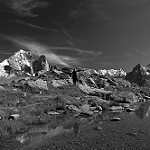
Label: B & W